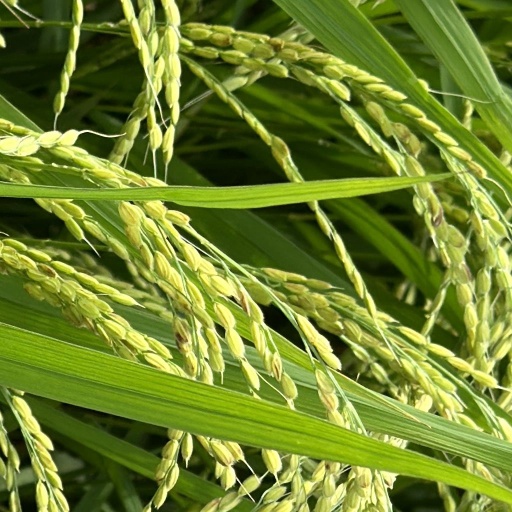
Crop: rice